Rainbows in culture

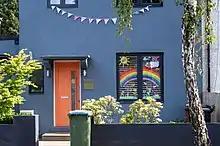
Rainbow window decoration in Walthamstow, May 2020.

The rainbow was adopted as a symbol of hope during the COVID-19 pandemic, especially during periods of lockdown. Households worldwide displayed home-made images of rainbows in their windows, often alongside positive messages.